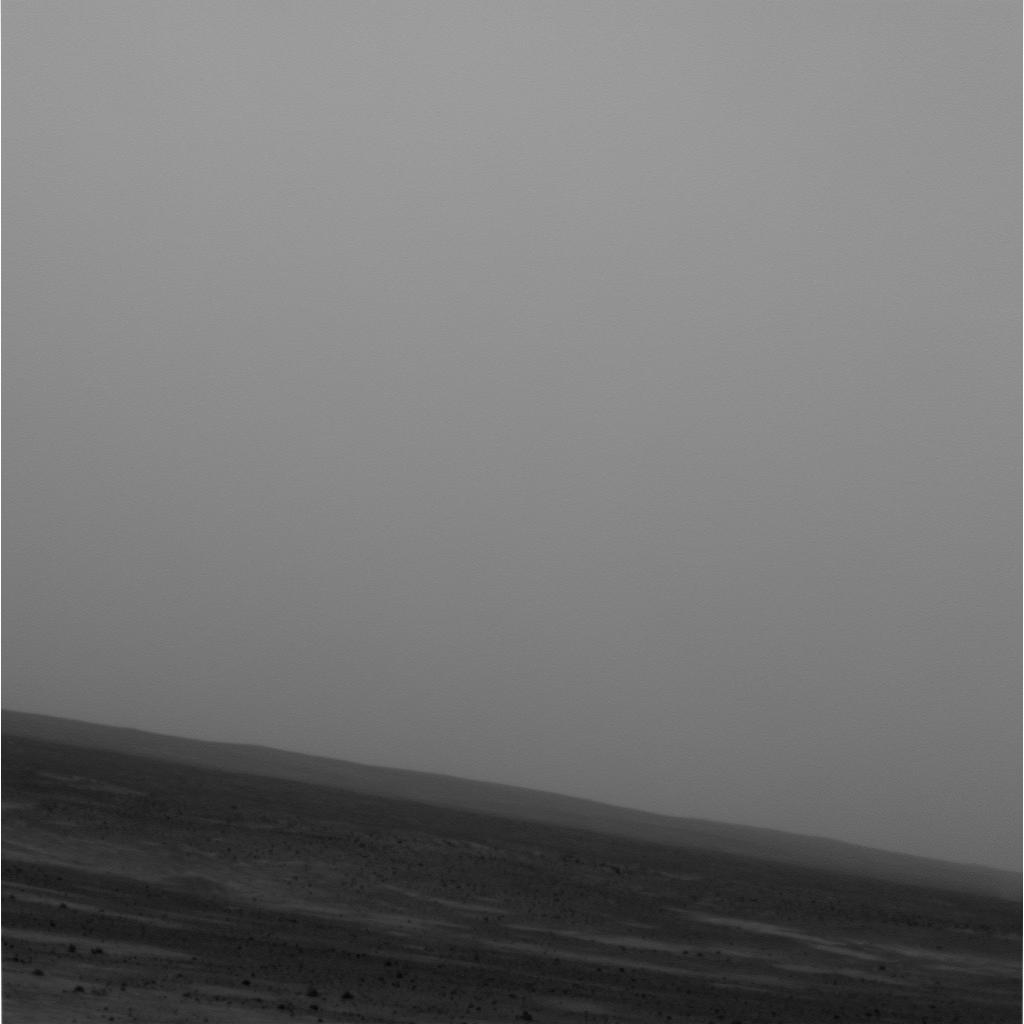
Surface features visible: Rocks (Misc), Soil, Distant Vista, Sky